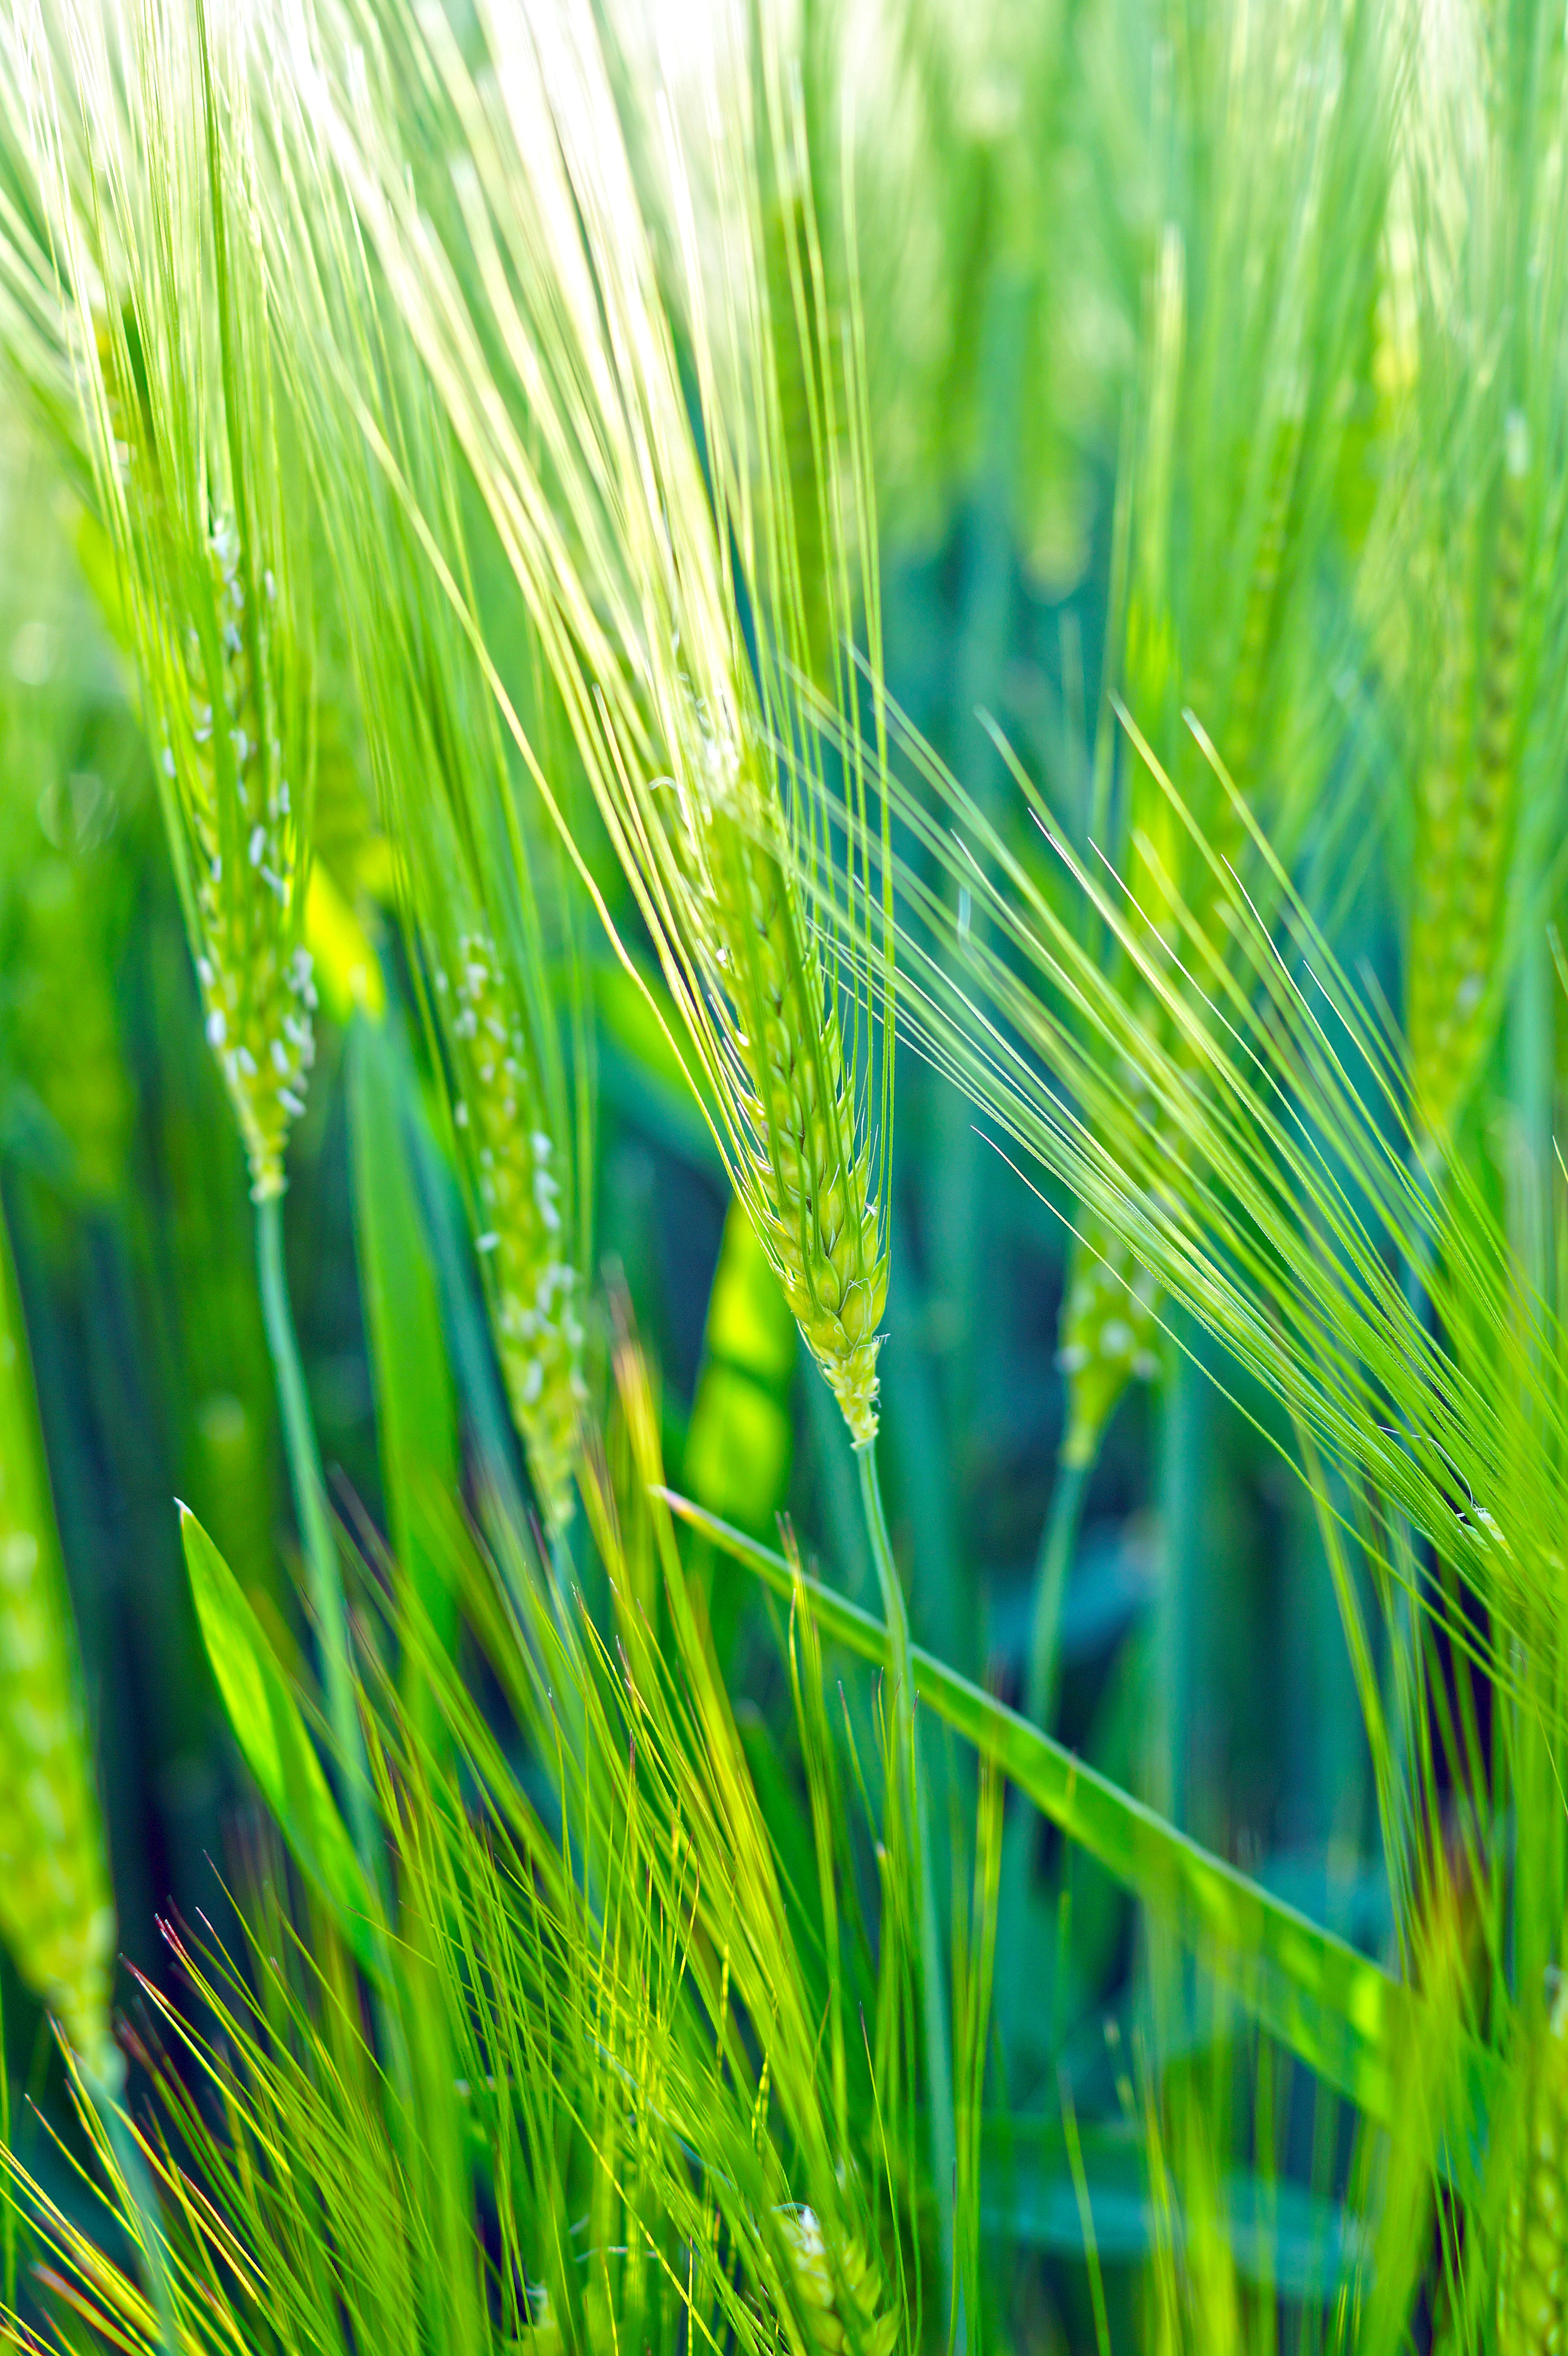
landscape, nature, grass, plant, field, barley, wheat, grain, rural, food, spring, green, harvest, agriculture, aquatic plant, cereal, close up, grassland, epi, cereals, cultures, macro photography, flowering plant, wheat fields, ear of corn, hordeum, grass family, plant stem, land plant